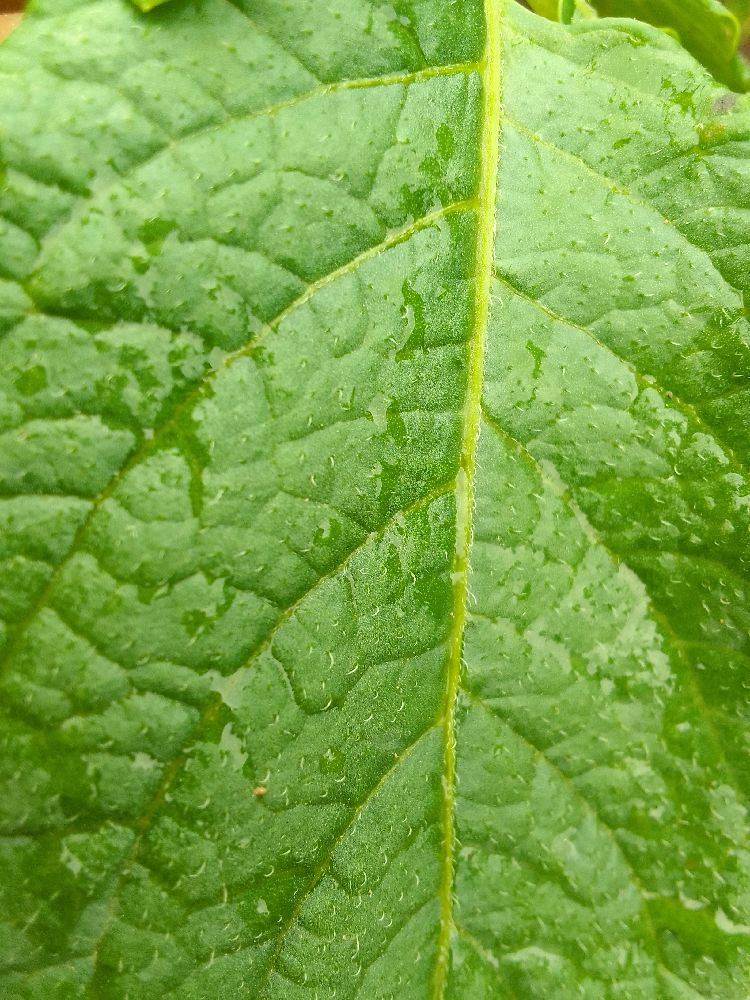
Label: Healthy